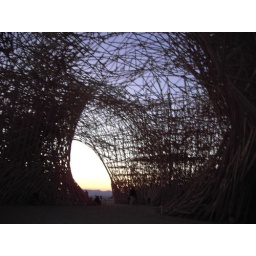
Oh hand me down my gray coat, I believe I'll go walking in the woods. Oh my darling... -Van Morrison